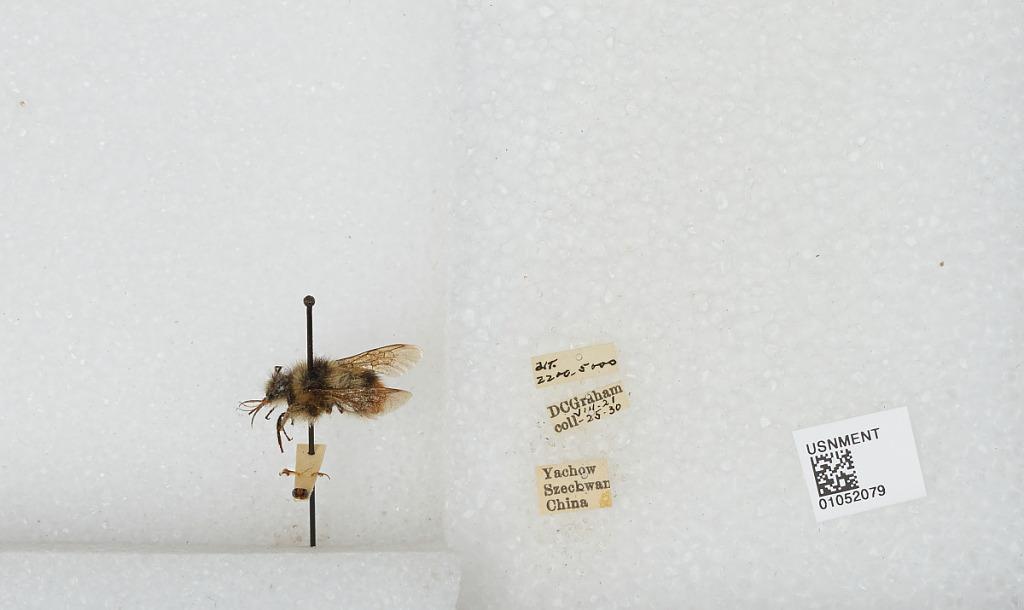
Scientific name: Bombus sp.
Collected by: D. Graham
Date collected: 1930-8-21
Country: China
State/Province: Sichuan
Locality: Yucheng